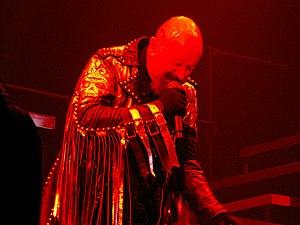
Rob Halford au Luxembourg en 2008.
Robert John Arthur Halford est un chanteur et compositeur, notamment au sein du groupe de heavy metal Judas Priest.